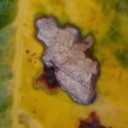
Label: Miner